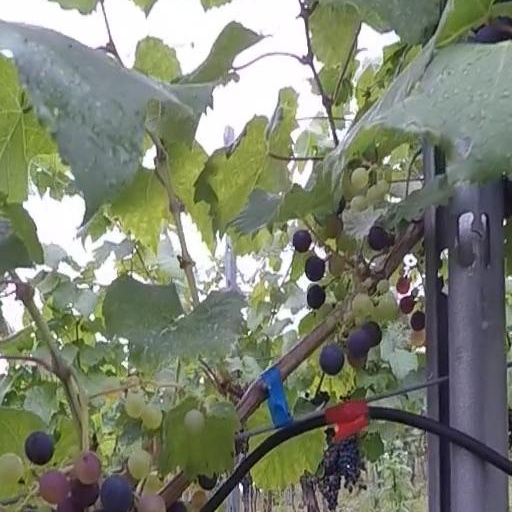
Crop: grape